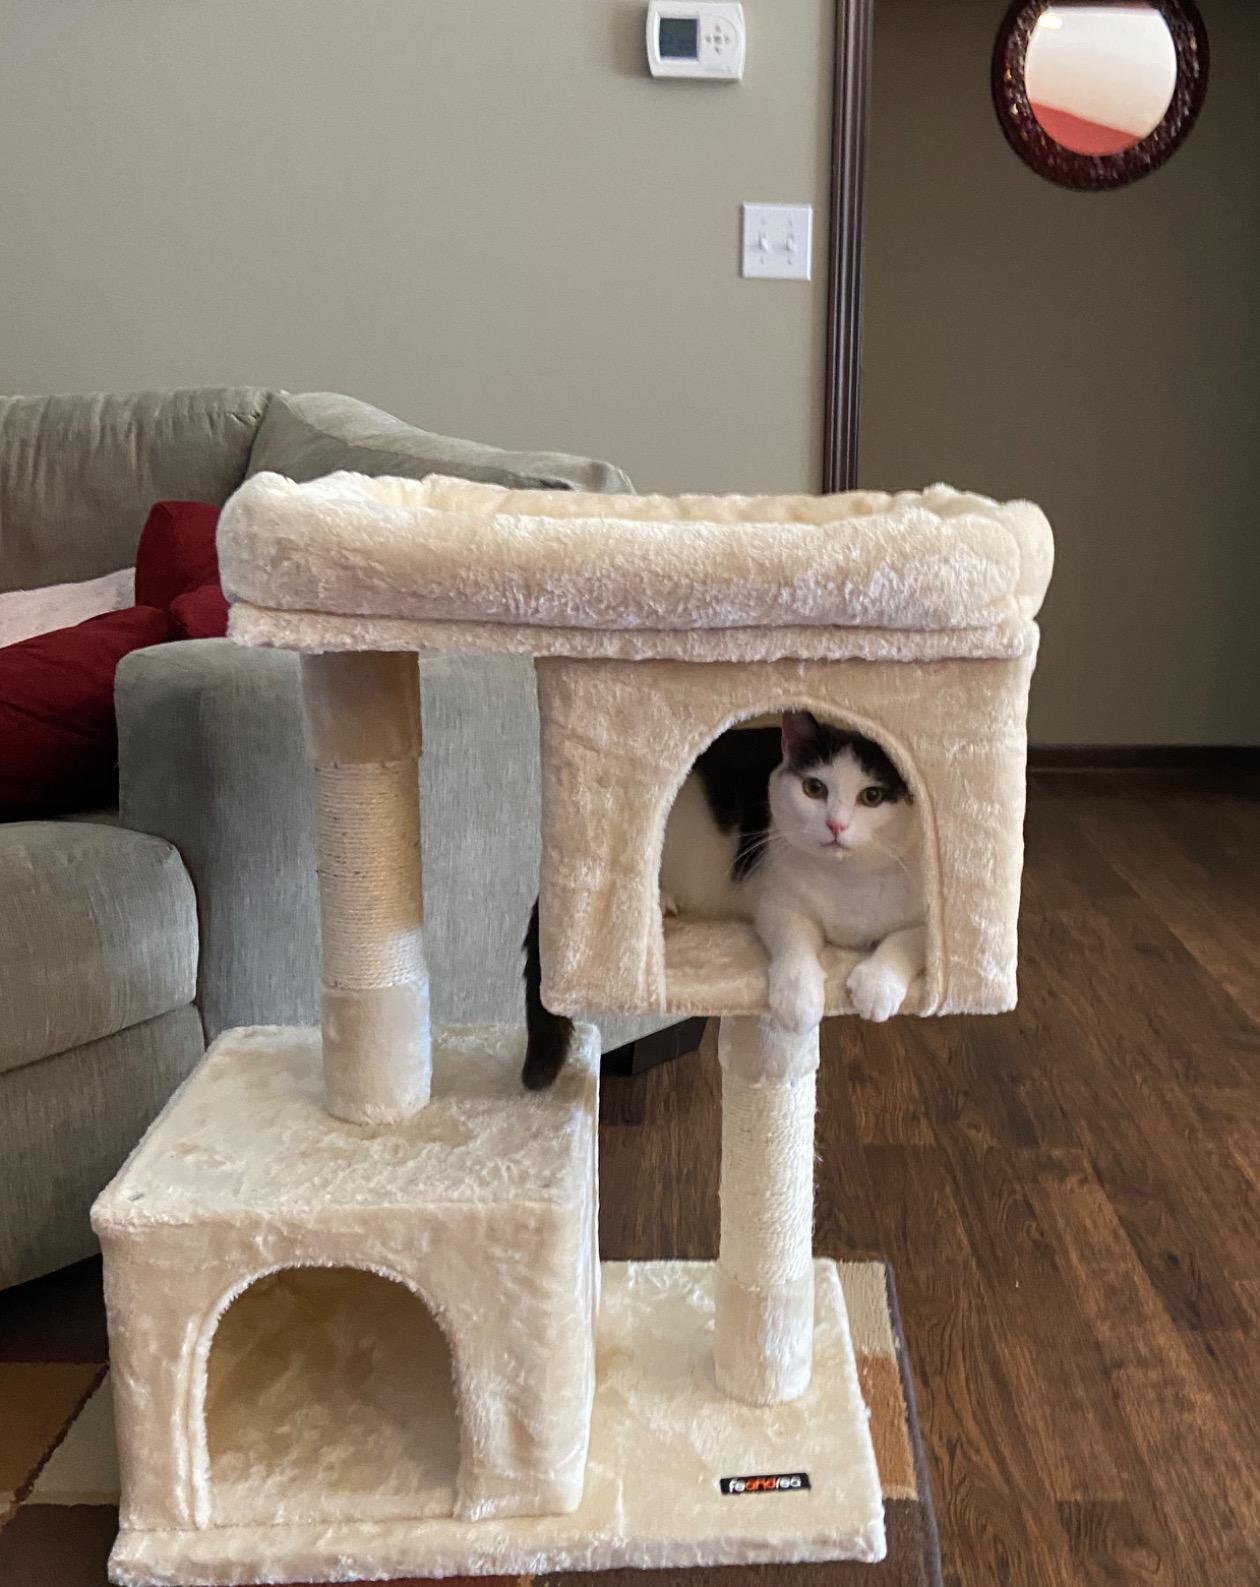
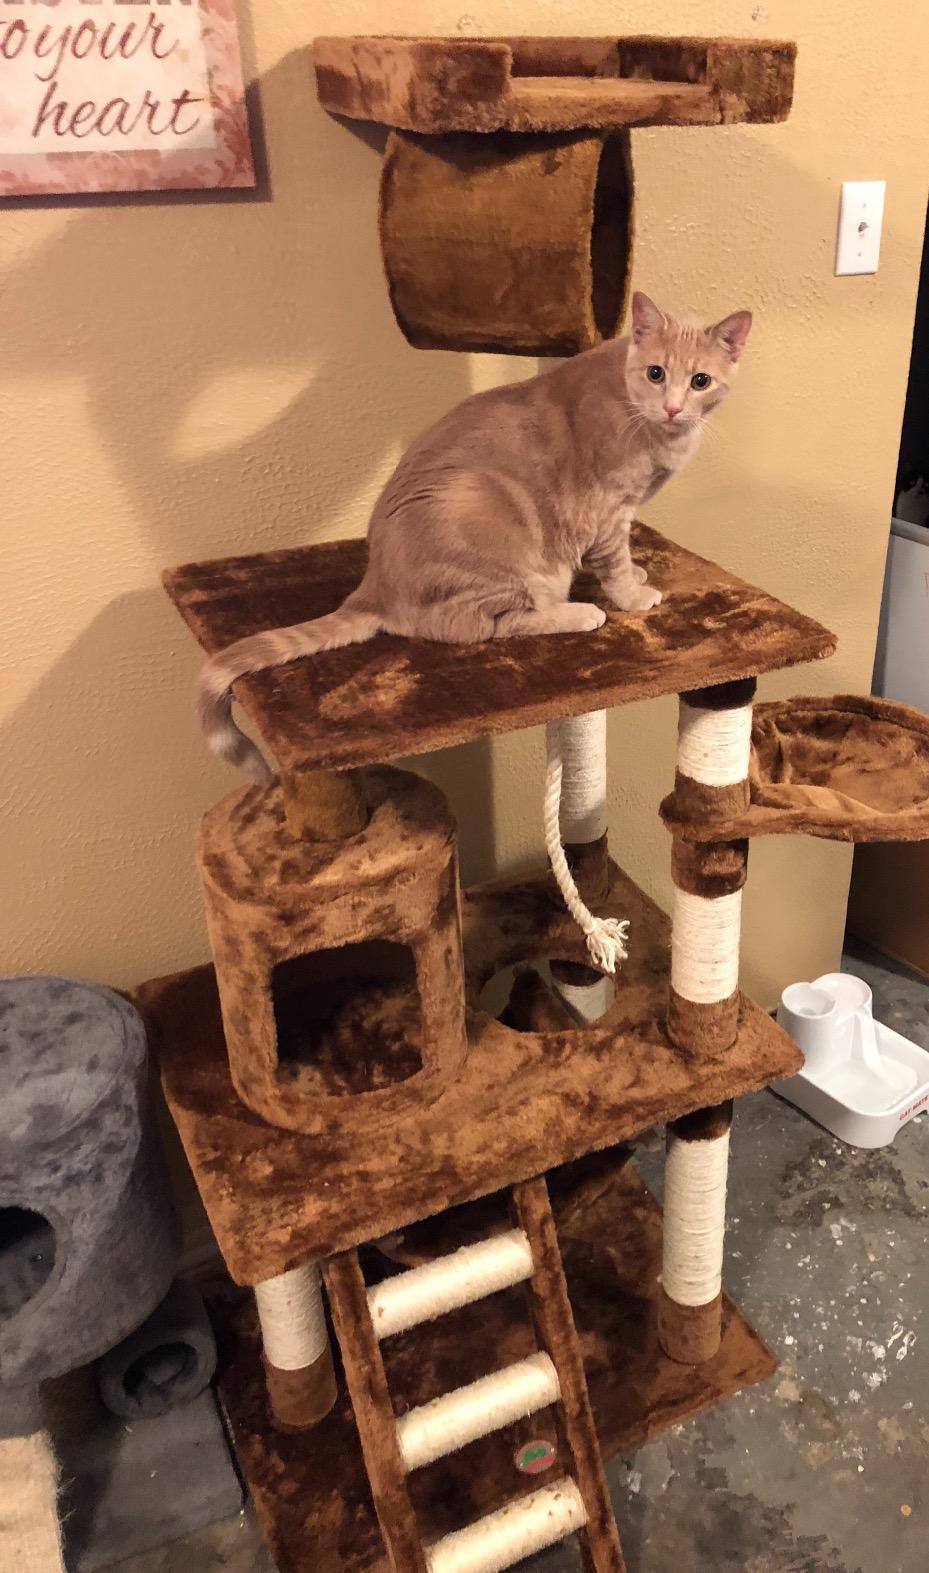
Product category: items_cat tree
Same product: no